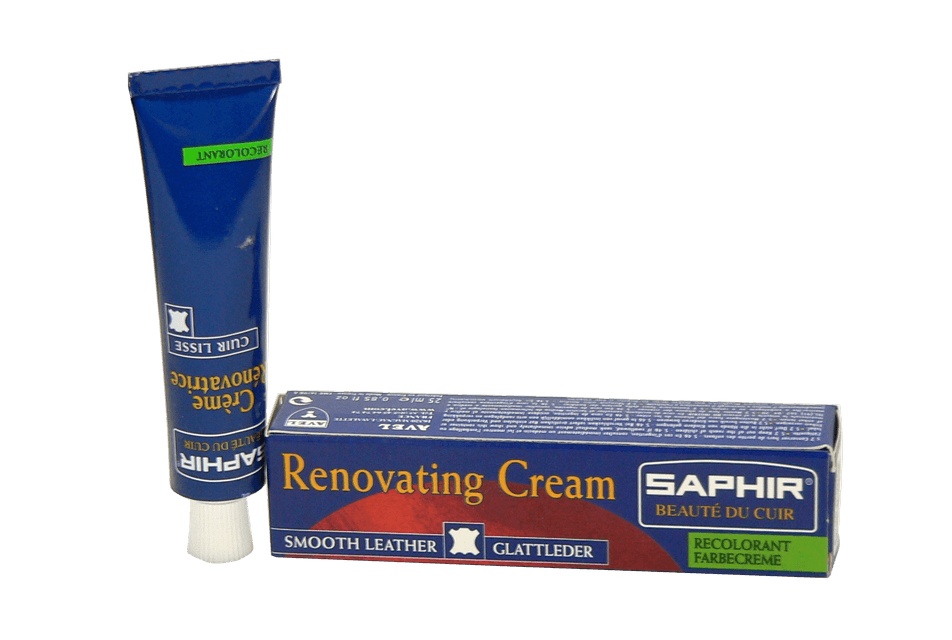
Leather Renovating Cream - Color Restorer & Treatment by Saphir France
Brand: Saphir France
Saphir Renovating Repair Cream is a specialized product intended to repair areas on shoes, boots and other leathers that have had severe discoloration or color removal; Renovating Cream Saphir is a tube of concentrated pigment designed to restore color on areas that have scuffs, scratches, burns or other damage. Not intended as an everyday polish, this is an emergency treatment to be used in conjunction with other Saphir products that clean, condition and polish fine leathers. It is possible to achieve a custom color match by mixing the pigments. French-formulated Saphir products are created from effective natural ingredients, on the job 24/7 to revitalize even abused footwear, clothing and upholstery. These award winning cleaners, conditioners, polishes, and specialized solutions have been restoring and maintaining fine leathers for nearly 100 years, available for you online at Canada’s Valentino Garemi. How to use: Use this all-purpose cleaner, conditioner and polish in a variety of ways, the tube allowing for some precision in application. Apply with a soft cloth or chamois, wiping off with clean areas of the fabric if used to remove dirt and old polish. Renovateur can also be used as a quick finishing polish in between major cleanings and polish overhauls. Buy in the tube for a great travelling multi-purpose leather care solution.
Category: Home & Garden > Household Supplies > Shoe Care & Tools > Shoe Treatments & Dyes > Shoe Treatments